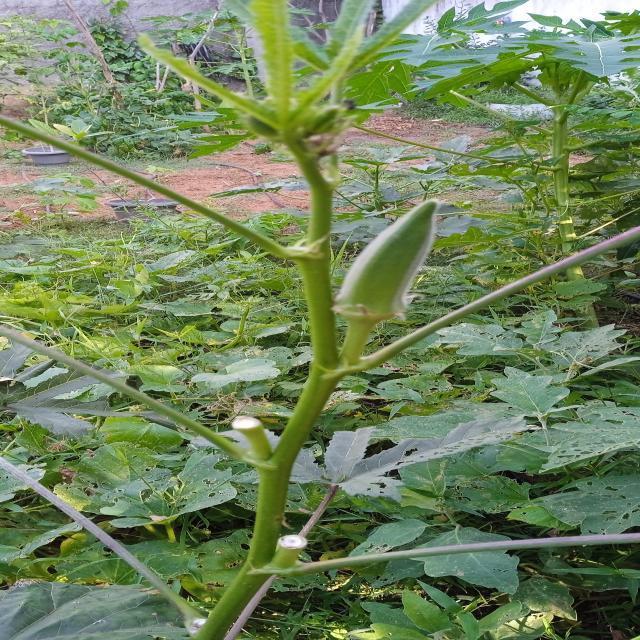
Label: Under-mature